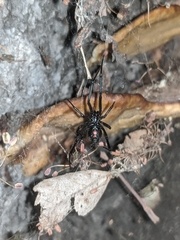
Species: Lactrodectus_hesperus